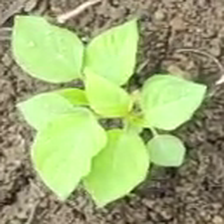
Weed species: Obscure_morning _glory(Ipomoea obscura)